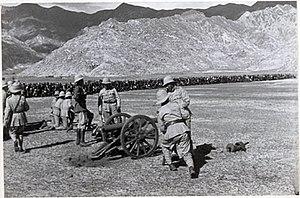
Soldats faisant la démonstration d'un exercice militaire, à une revue des troupes tenue en septembre 1936, à laquelle le Brigadier Philip Neame inspecta l'armée tibétaine.
La période de l'histoire allant de 1912 à 1951 est celle durant laquelle le Tibet fut gouverné comme un État indépendant de facto, séparé de la Chine. La nature exacte de cette indépendance sur le plan juridique fait l'objet de débats a posteriori.